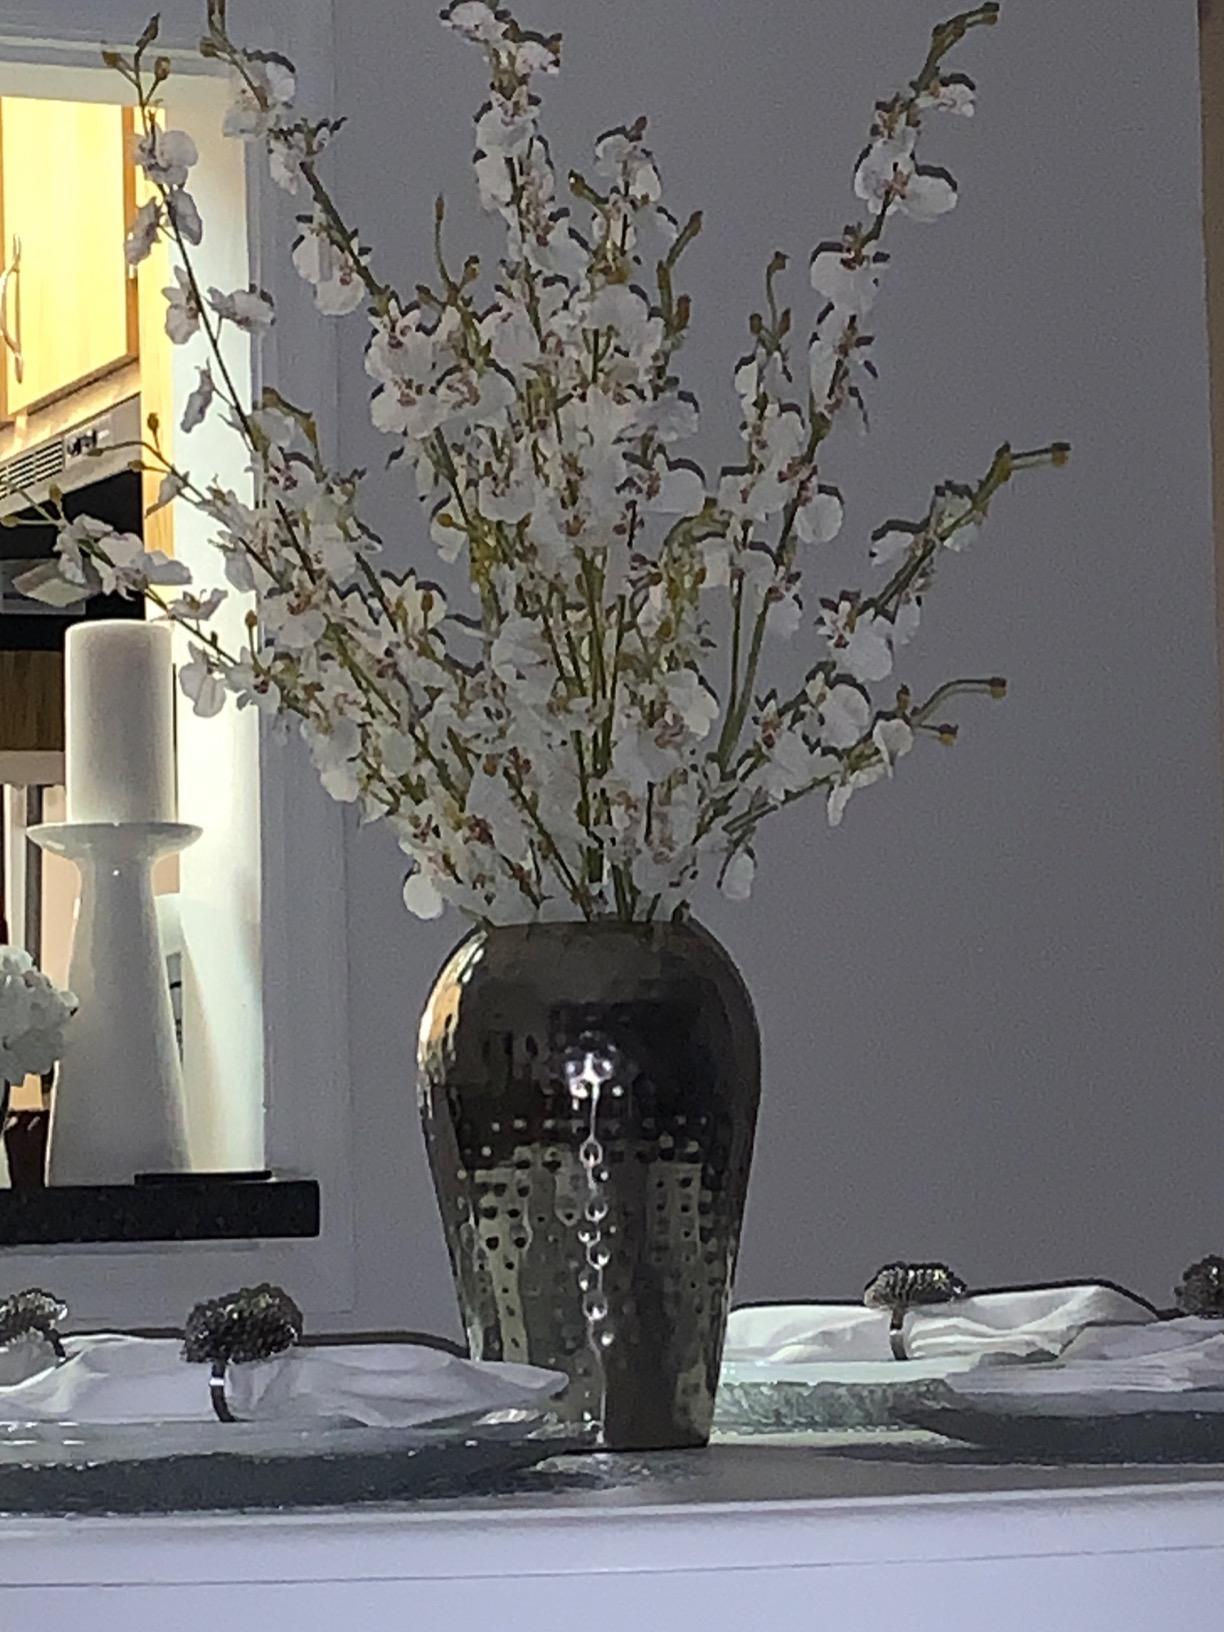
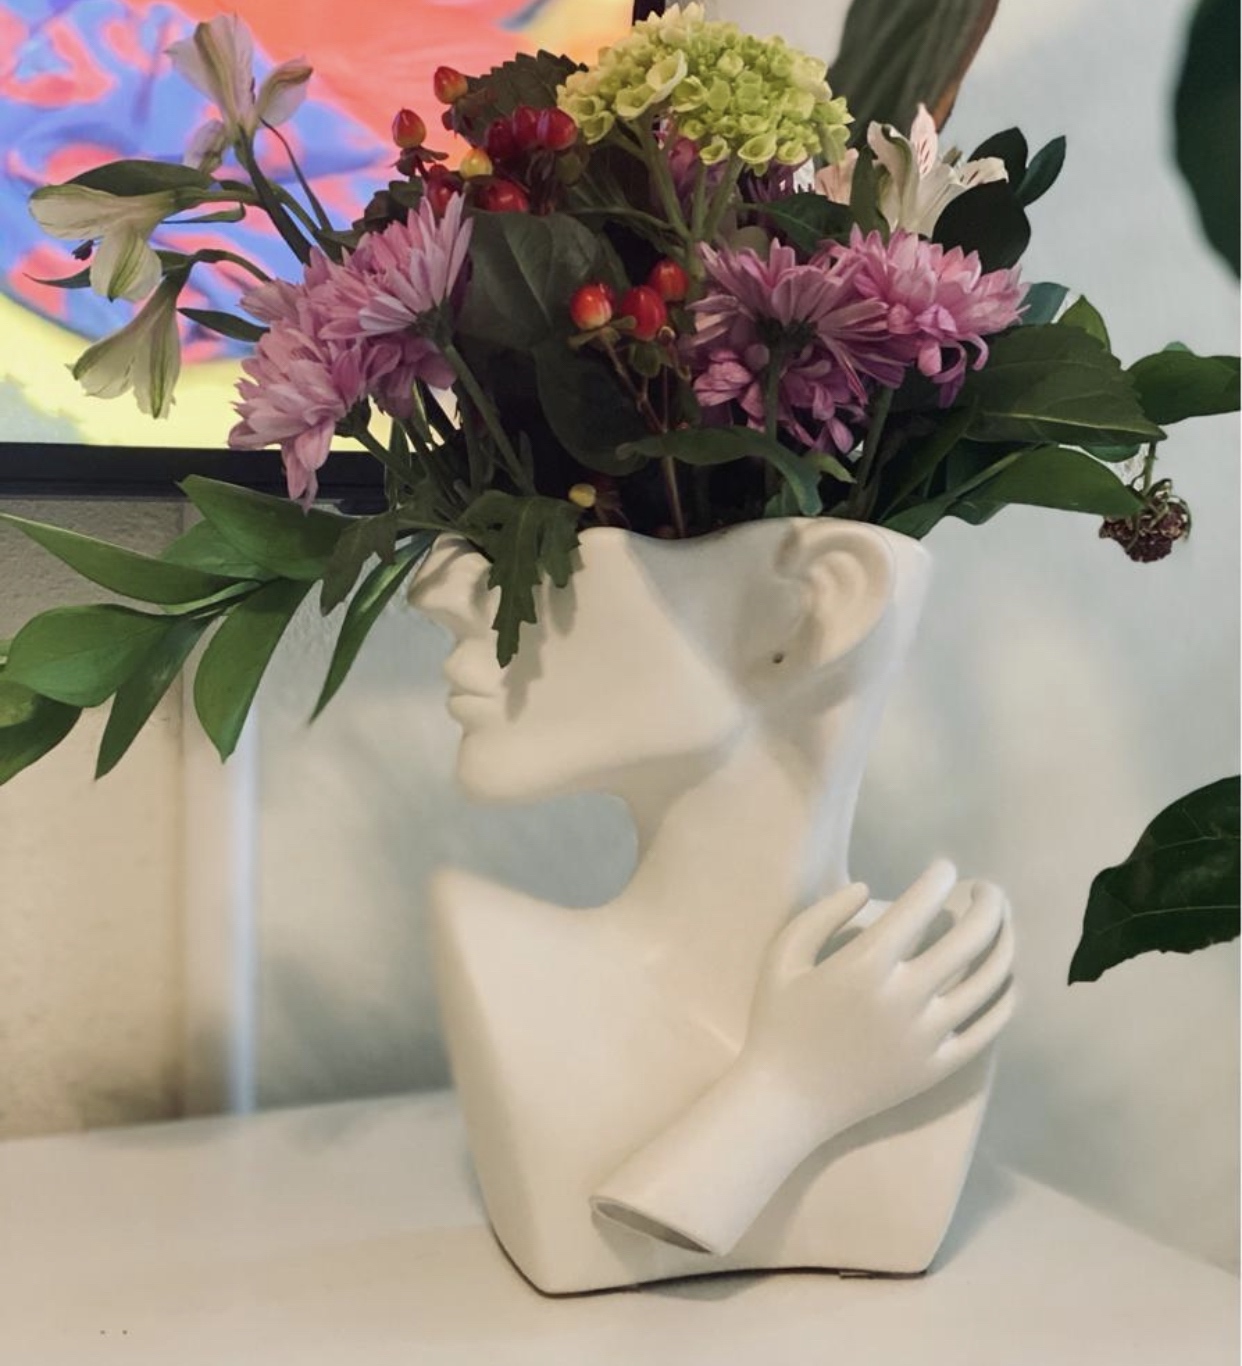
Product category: vase
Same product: no